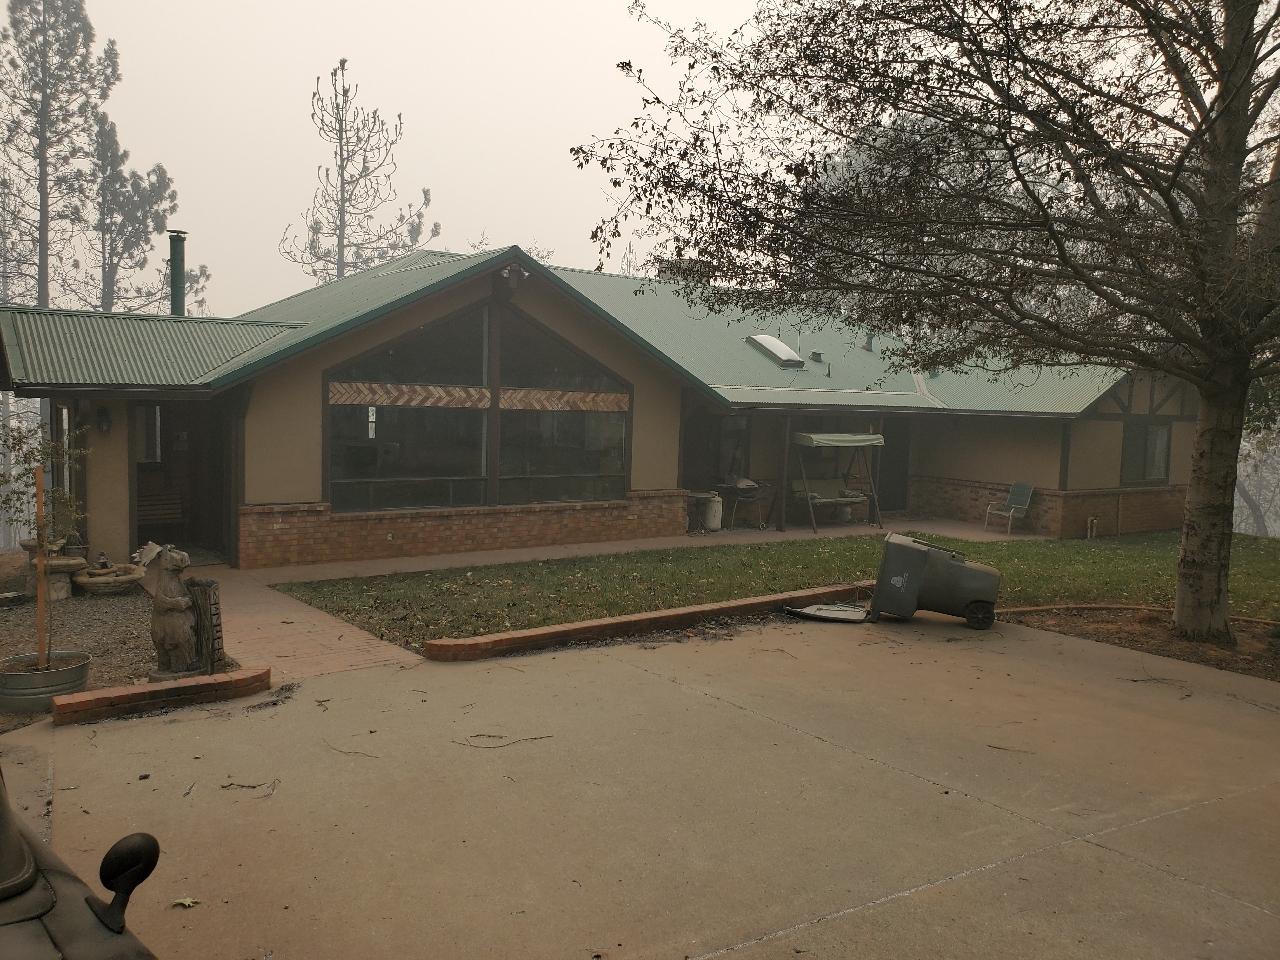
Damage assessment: no_damage